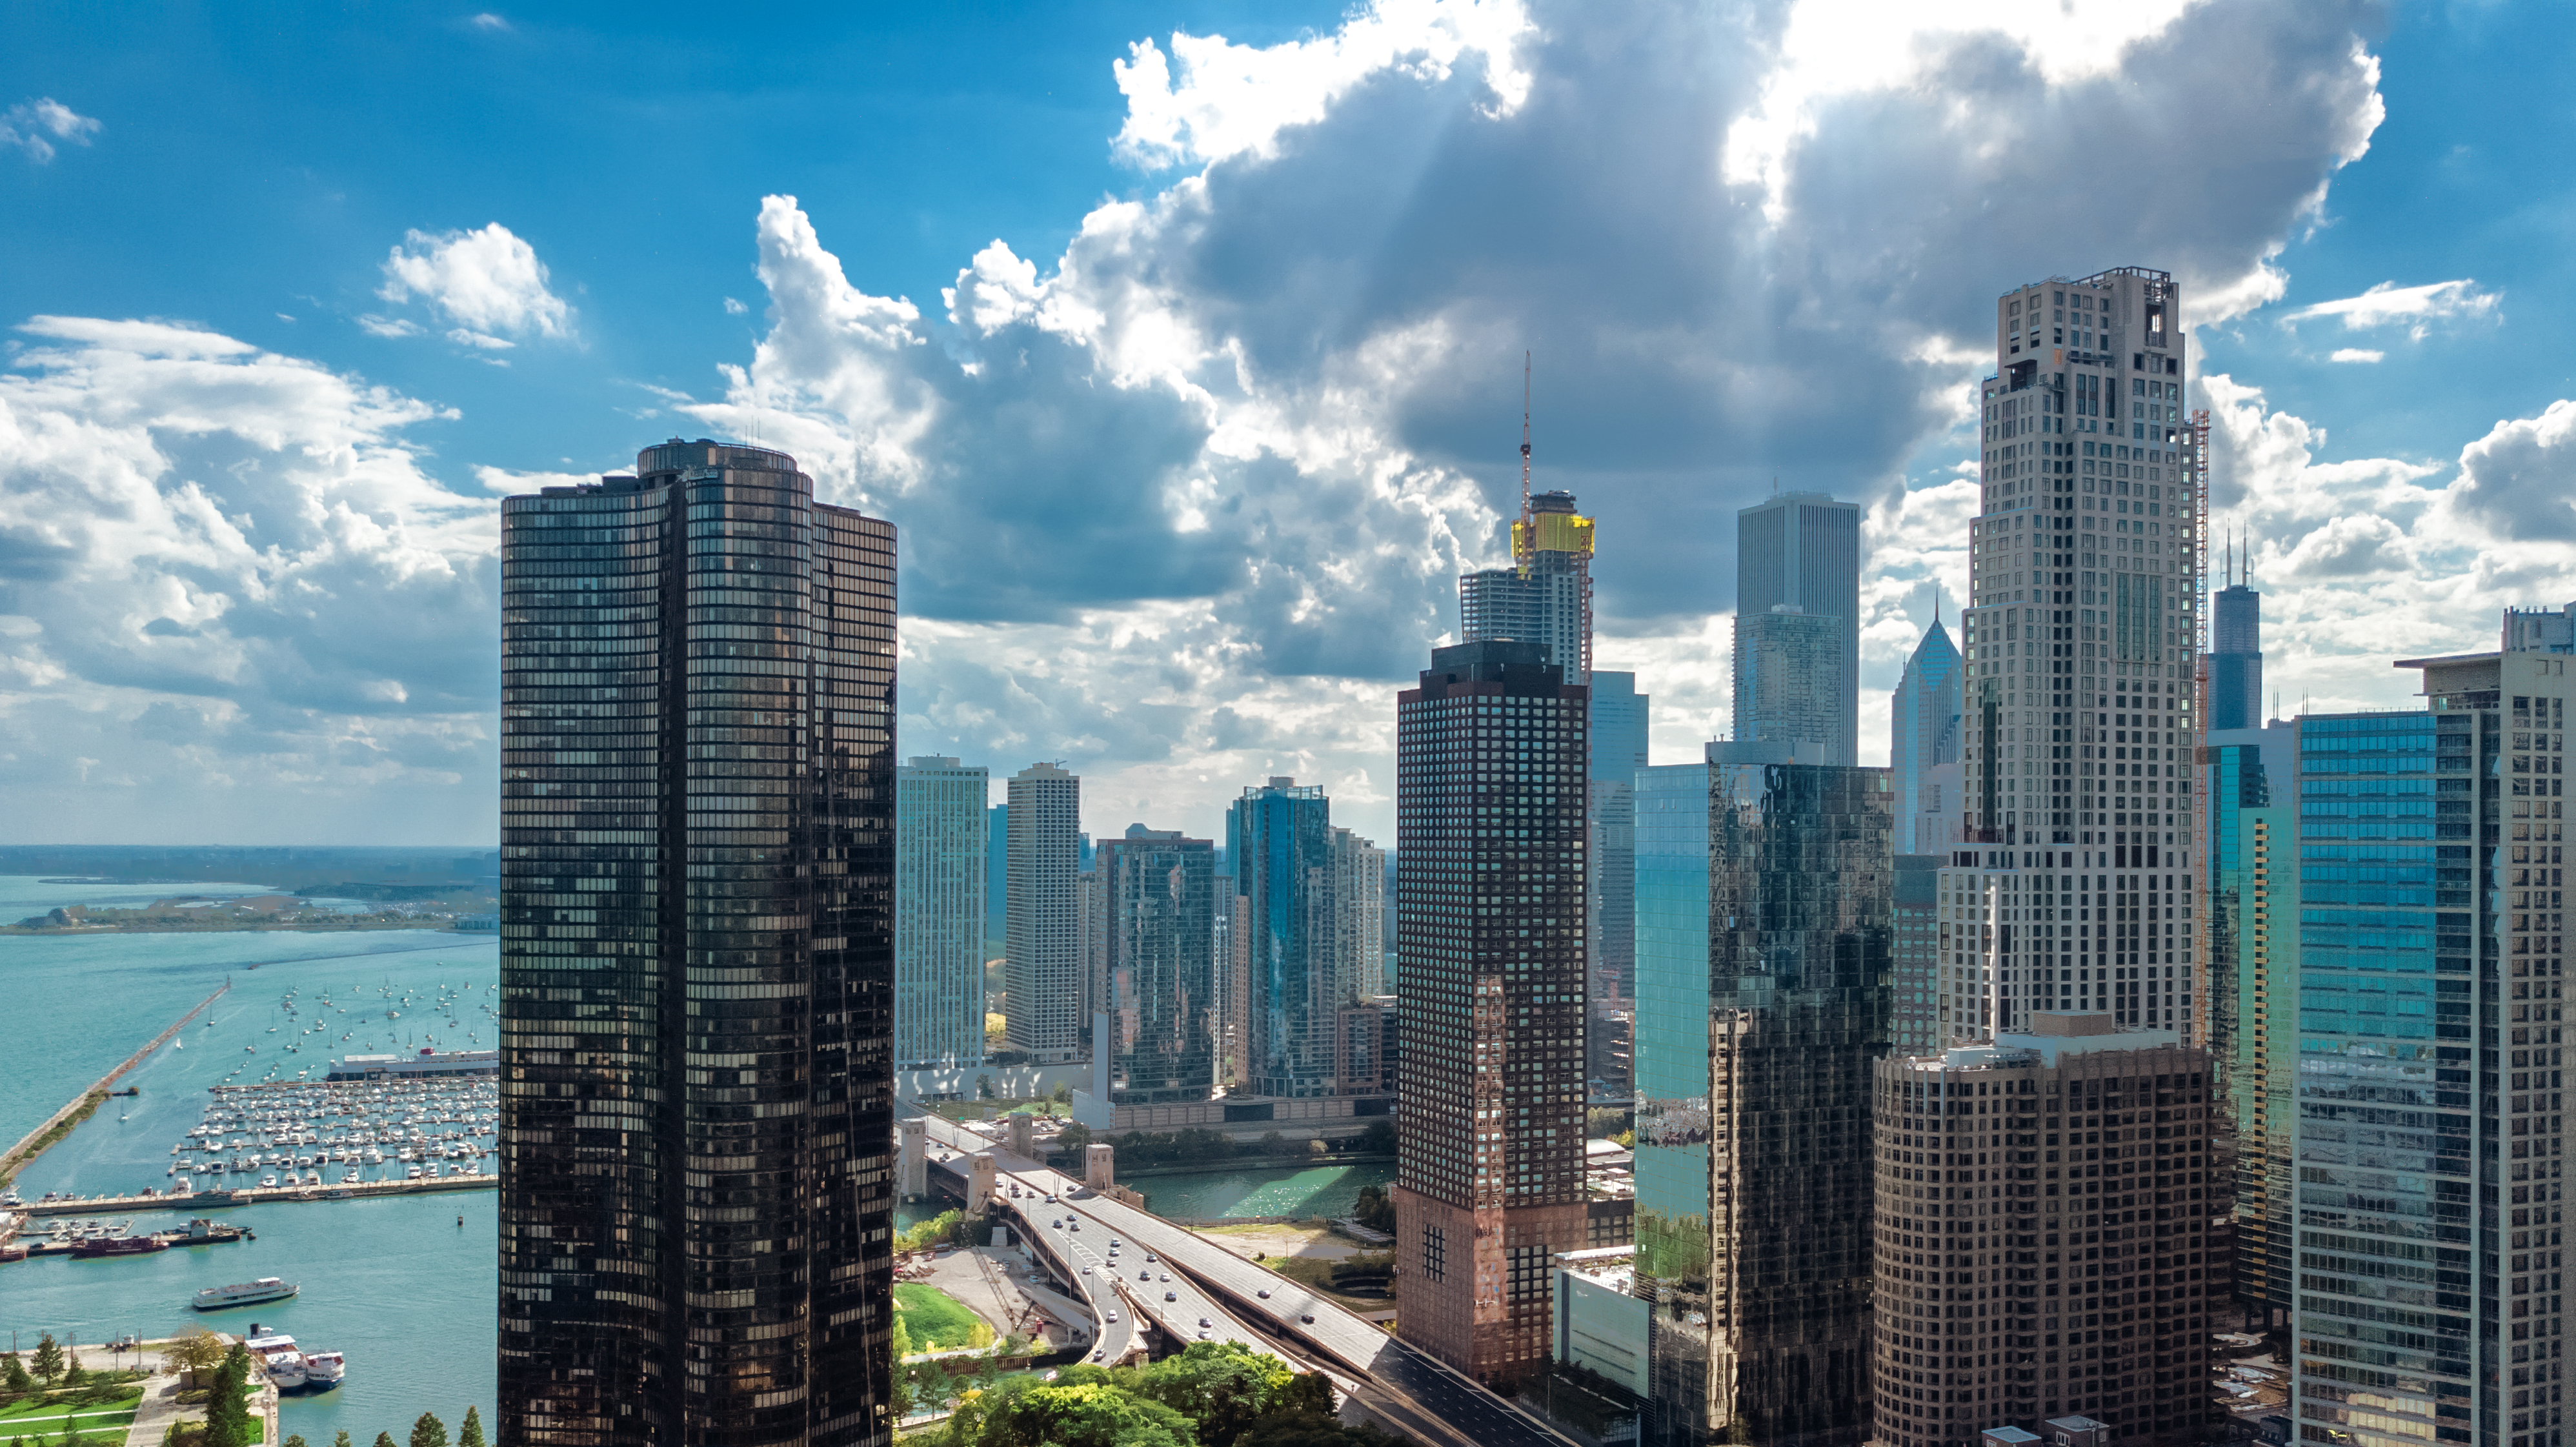
skyscraper, metropolitan area, city, cityscape, urban area, metropolis, daytime, skyline, sky, tower block, human settlement, downtown, building, landmark, property, architecture, condominium, real estate, commercial building, mixed use, cloud, tower, corporate headquarters, neighbourhood, landscape, urban design, world, apartment